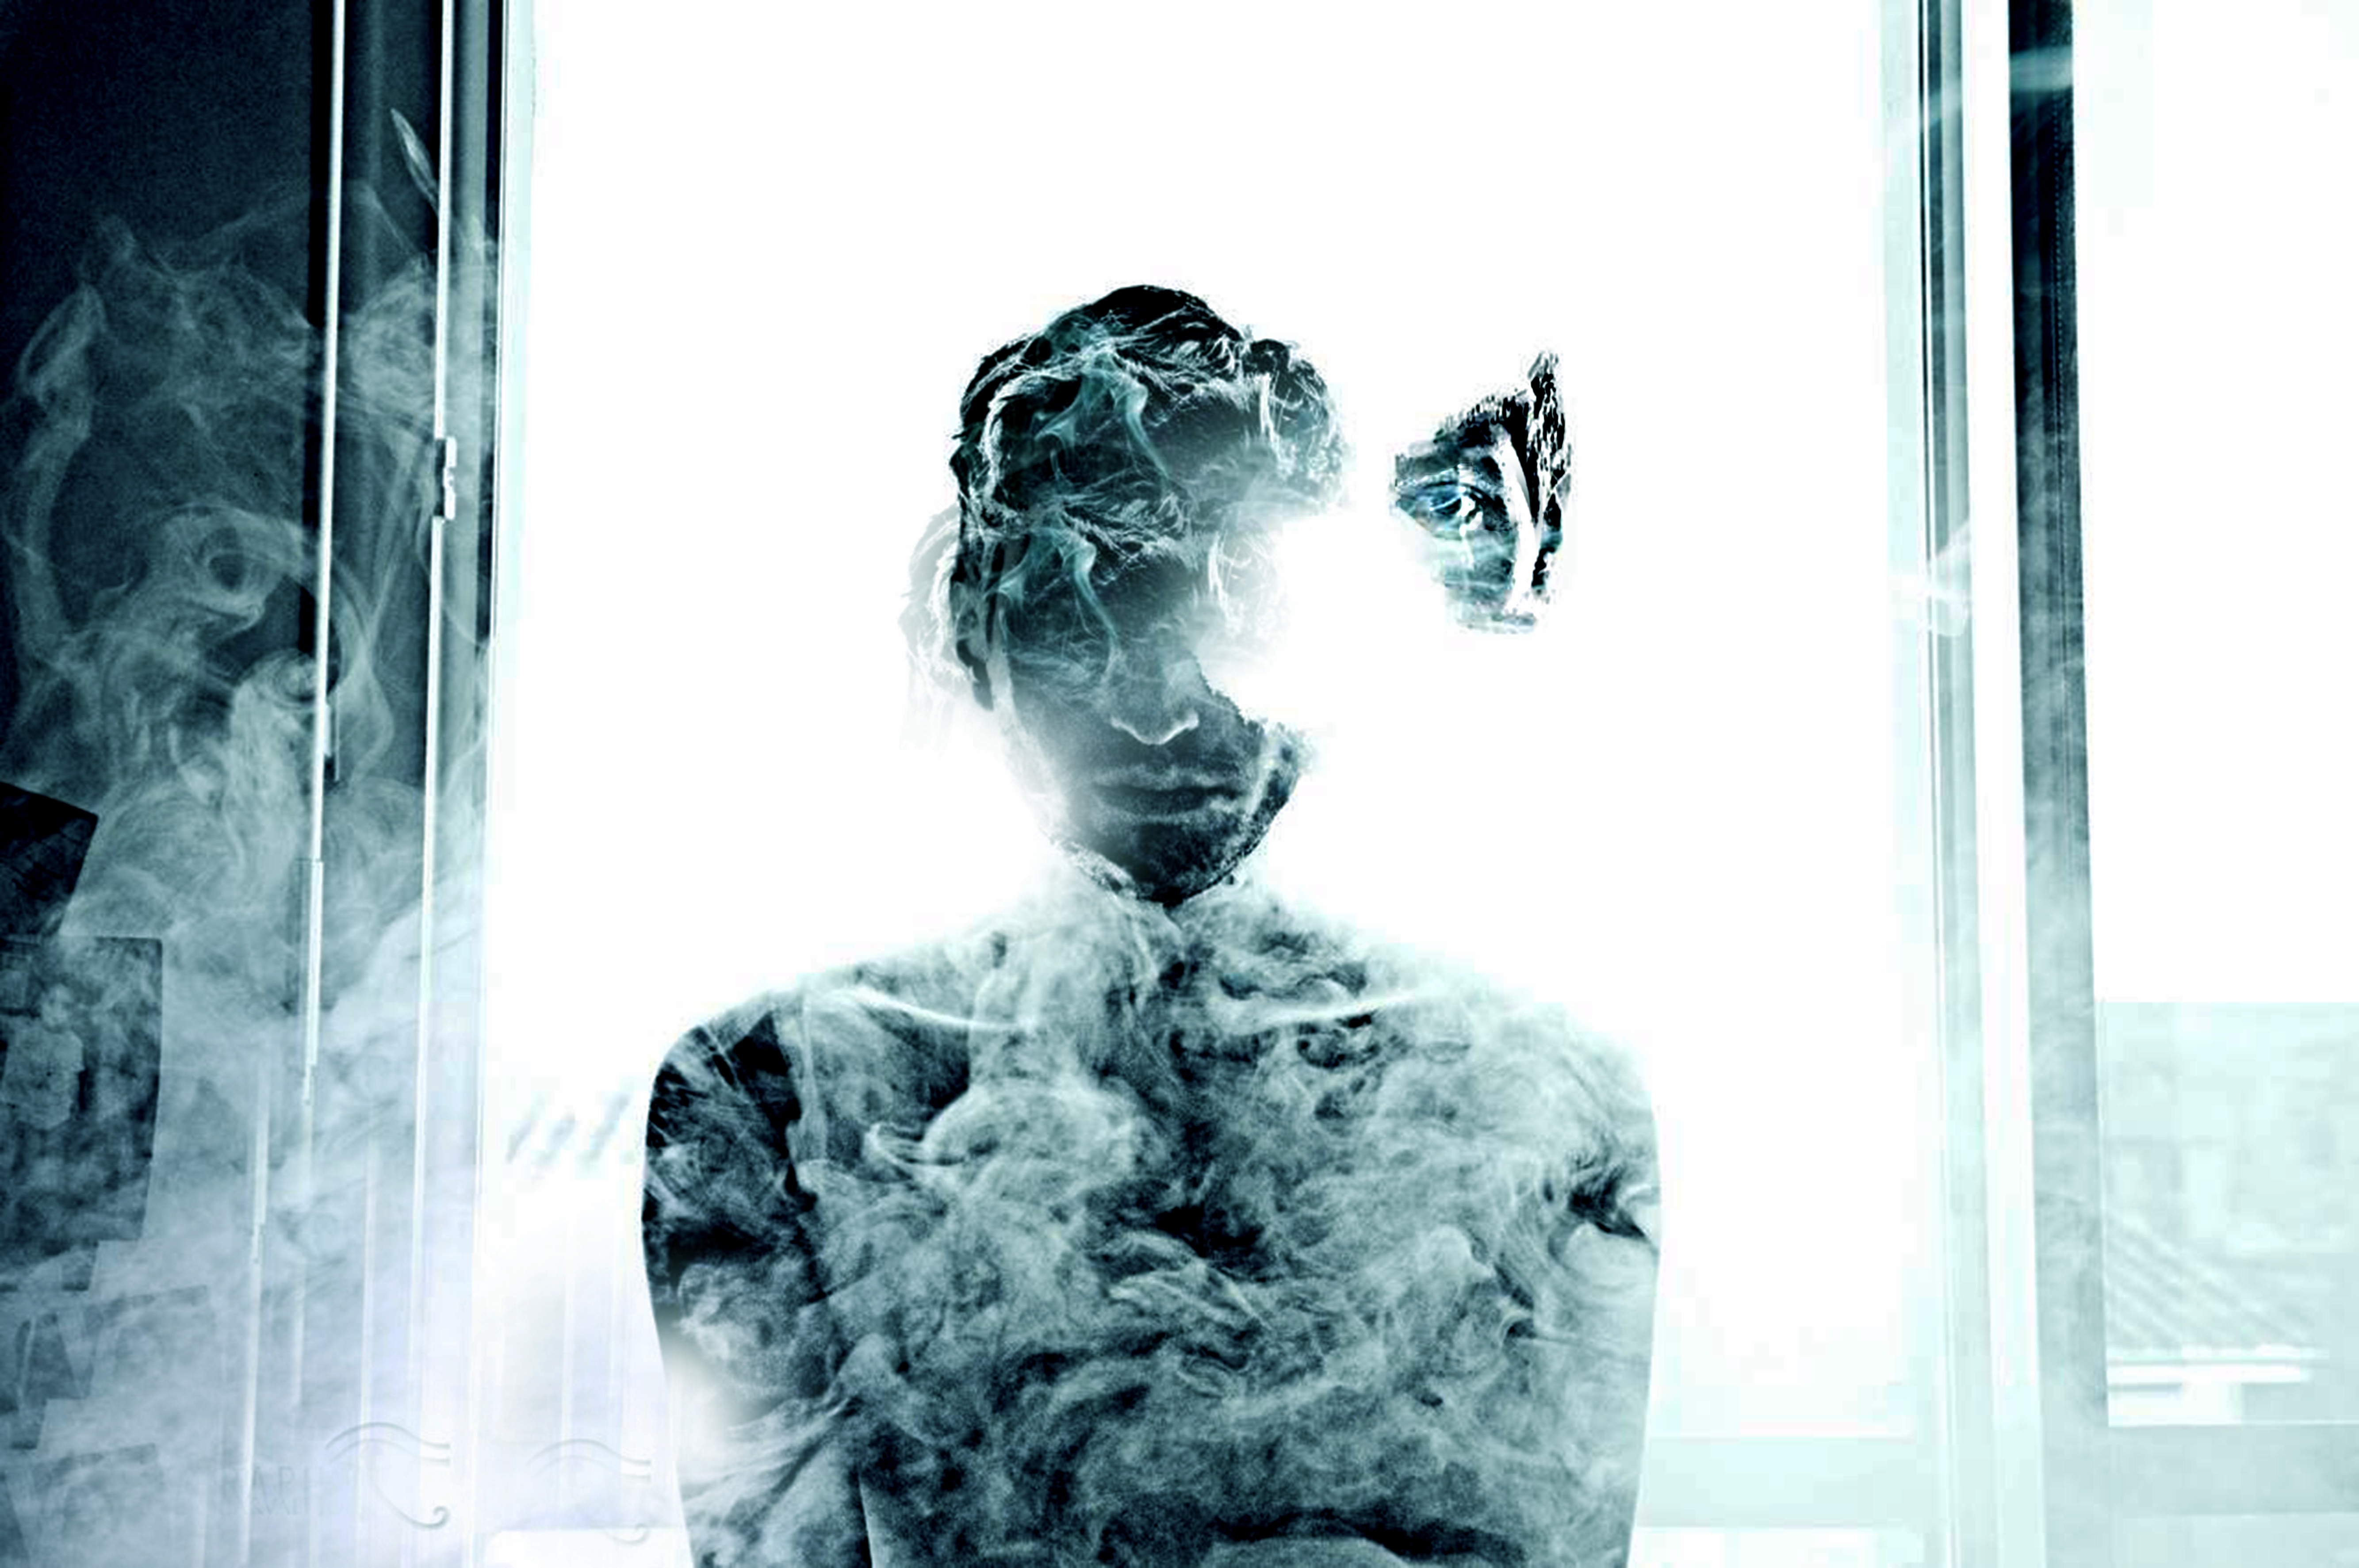
light, cloud, fog, window, sculpture, ghost, magic